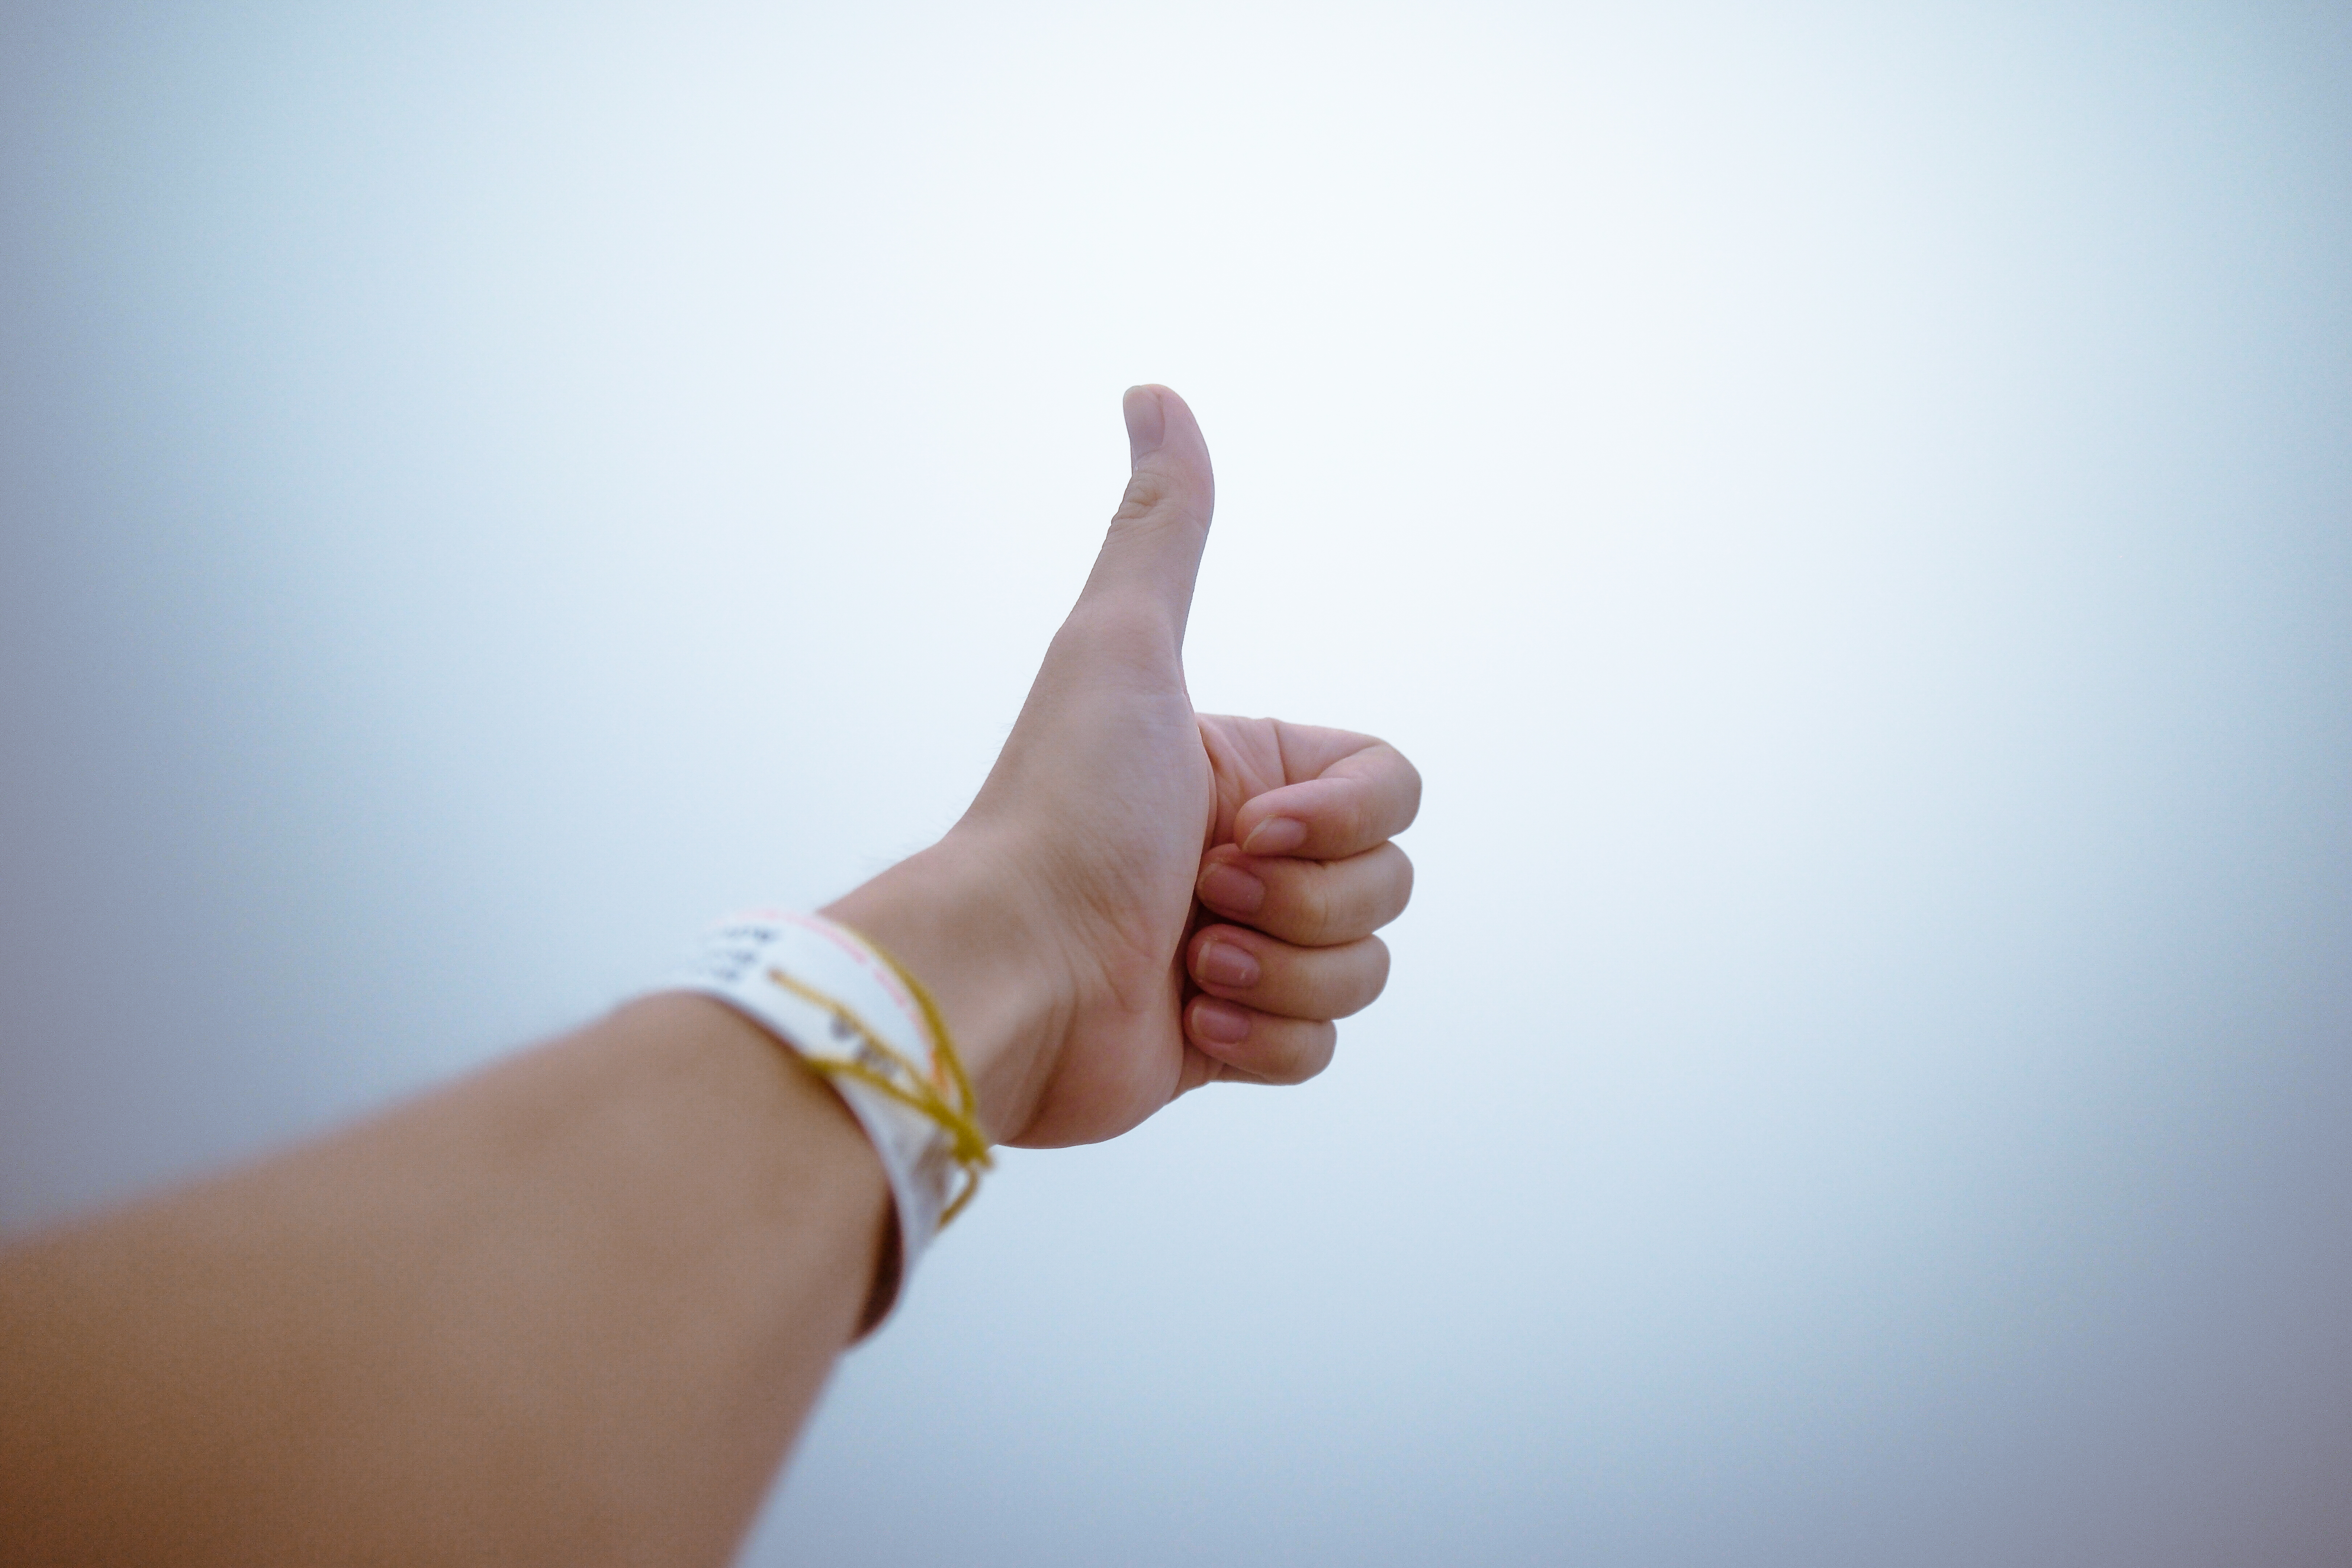
hand, finger, gesture, arm, holding hands, thumbs up, close up, fingers, shape, thumb, interaction, sense, human action